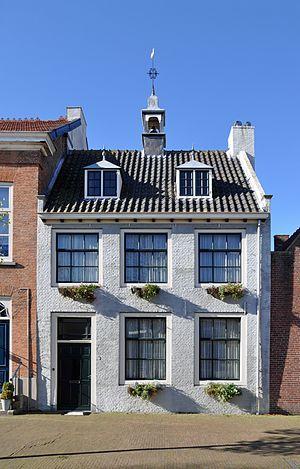
IJzendijke (Sluis, Pays-Bas)